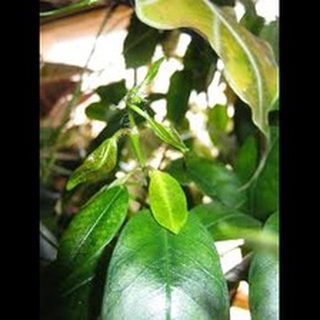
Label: wheat_mite